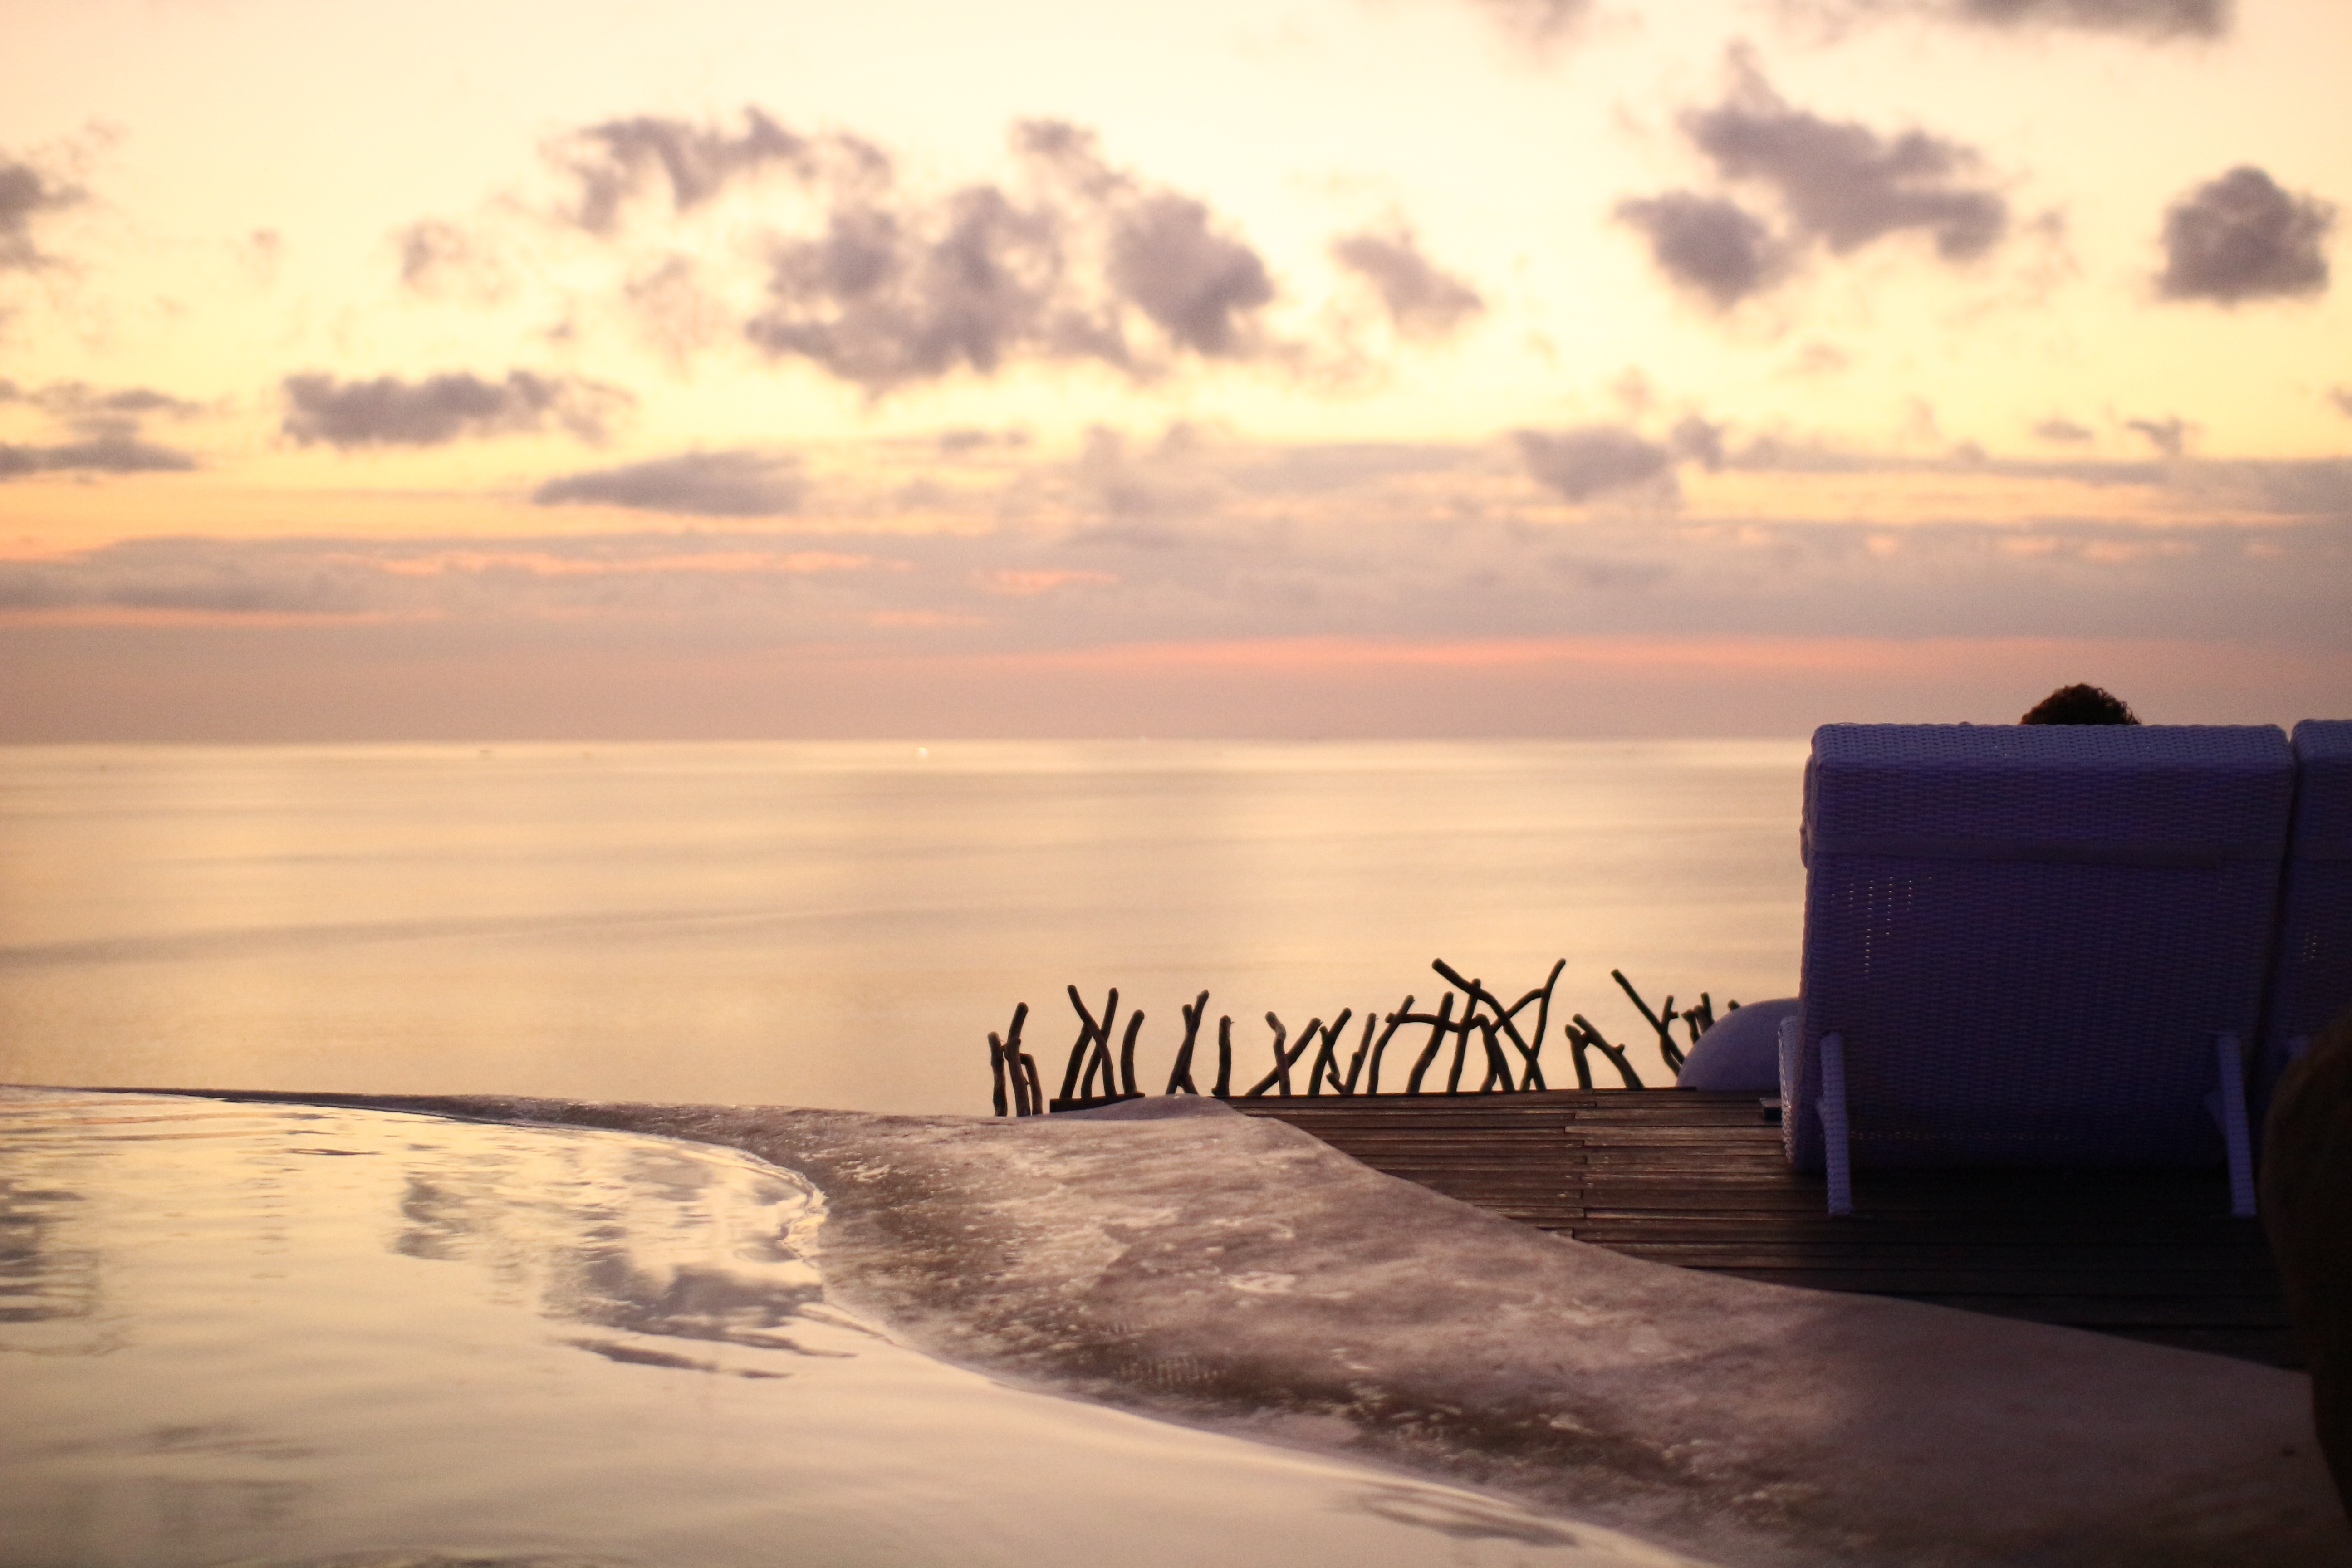
beach, sea, coast, sand, ocean, horizon, cloud, sky, sun, sunrise, sunset, sunlight, morning, shore, wave, dawn, dusk, evening, reflection, in the evening, sculpture, break, bali